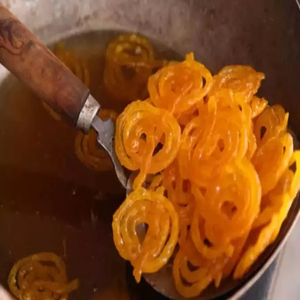
Dish: jalebi